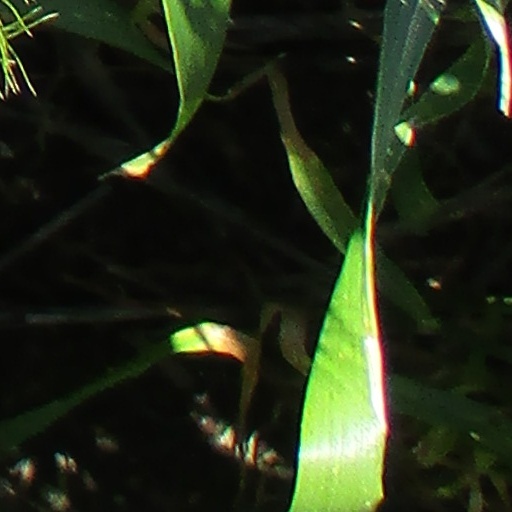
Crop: wheat